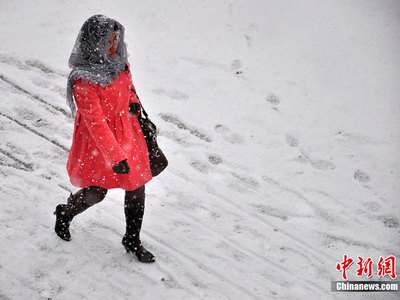
Weather: snow or frosty